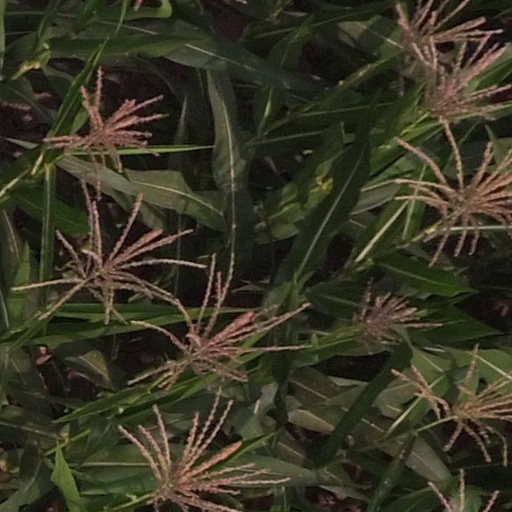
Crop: maize; corn